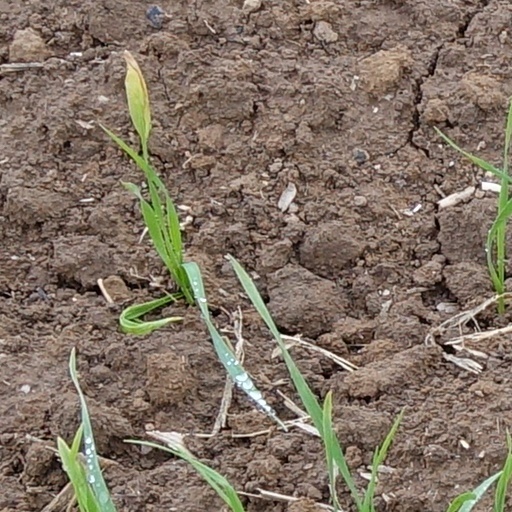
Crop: wheat